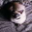
Label: cat